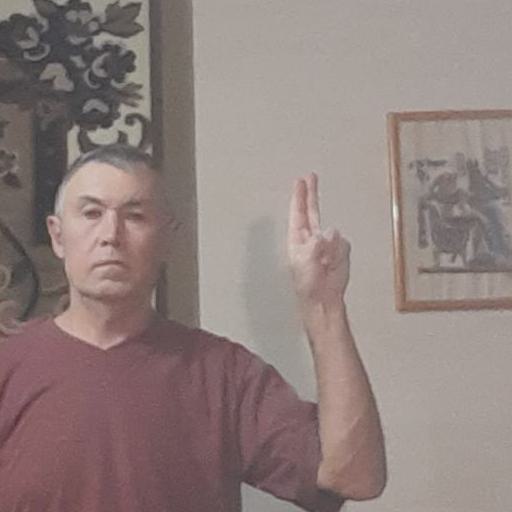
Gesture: two_up